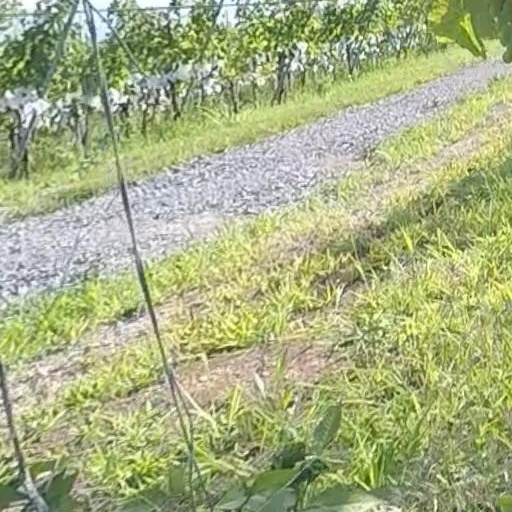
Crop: grape